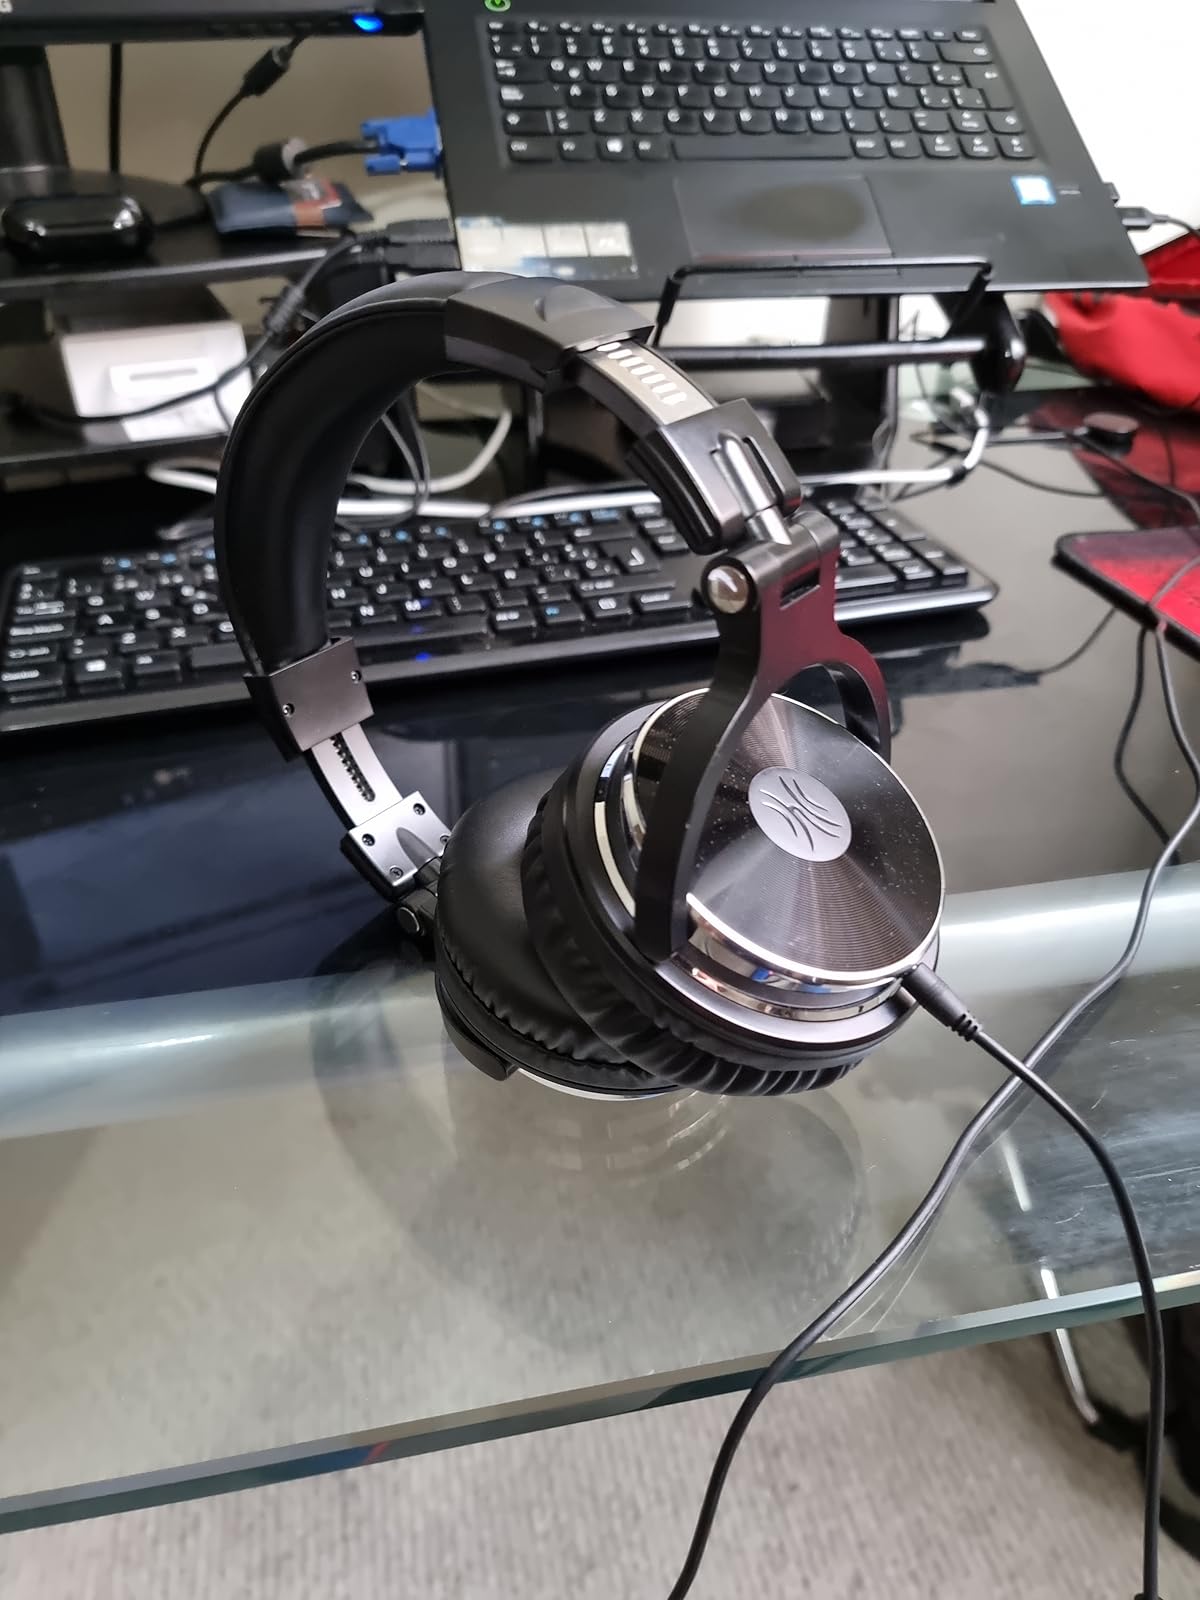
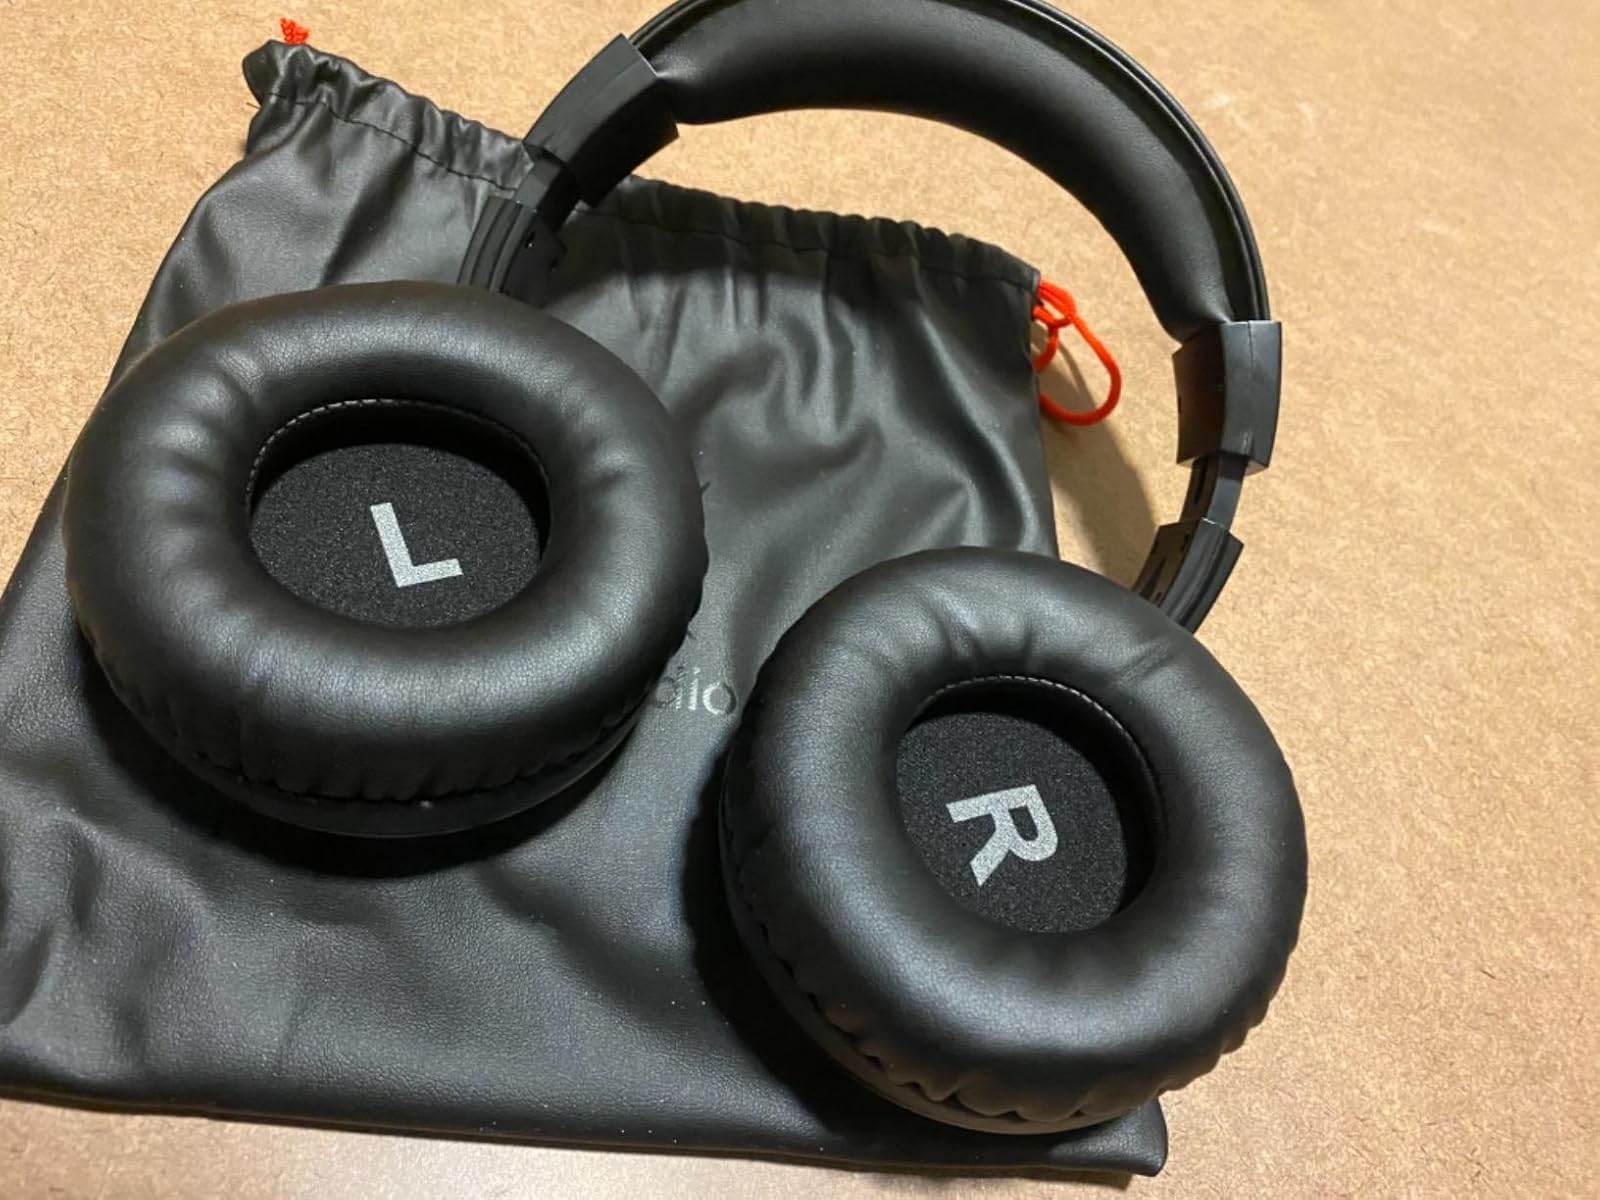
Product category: headphones
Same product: yes